Rhinns of Kells

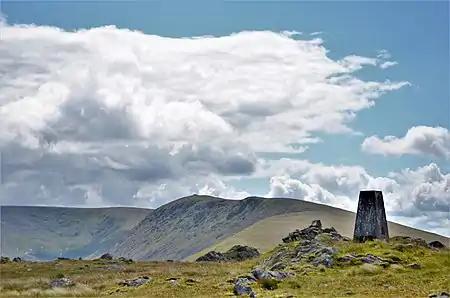
Corserine and Carlin's Cairn from the trig point on Meaul.

The Rhinns of Kells are a range of hills in the Galloway Hills range, part of the Southern Uplands of Scotland. The most easterly of three parallel ridges, they are neighboured to the west by the Range of the Awful Hand and the Dungeon Hills. The eastern portion of the Minnigaff Hills range lies immediately southwest of the range. In total, these four ranges are part of the Galloway Forest Park. The ridge is located entirely within Dumfries and Galloway, with the base of the western flanks being a northwestern boundary of the county.